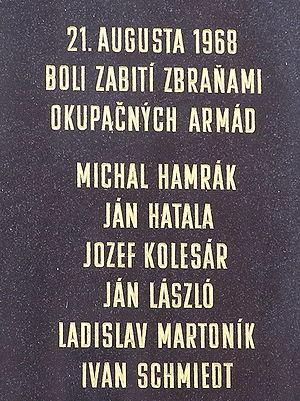
Le printemps de Prague est une période de l’histoire de la République socialiste tchécoslovaque durant laquelle le Parti communiste tchécoslovaque introduit le « socialisme à visage humain » et prône une relative libéralisation. Il débute le 5 janvier 1968, avec l'arrivée au pouvoir du réformateur Alexander Dubček et s’achève le 21 août 1968 avec l’invasion du pays par les troupes du Pacte de Varsovie.